York Castle

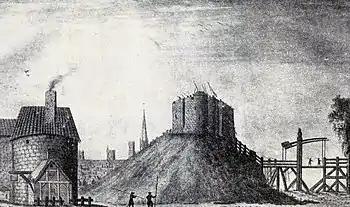
York Castle in 1644 during the English Civil War, after Francis Place

Maintaining the castle was becoming increasingly expensive, and in 1614 King James sold the lease on Clifford's Tower and the surrounding land to John Babington and Edmund Duffield, a pair of property speculators. In turn, Babington and Duffield sold Clifford's Tower to a York merchant family. In 1642, however, the English Civil War broke out between the rival factions of the Royalists and Parliament. Forces loyal to Charles I, under the command of Henry Clifford, garrisoned York Castle and the surrounding city in 1643. York effectively became the "northern capital" for the Royalist cause. Clifford repaired the castle and strengthened the walls to permit them to support cannon, placing his arms alongside those of the king above the entrance. Clifford's Tower's gatehouse was substantially remodelled, losing its original medieval appearance. Baile Hill, on the other side of the river, became a gun emplacement. The castle mint was reopened to supply the king's forces with coins.